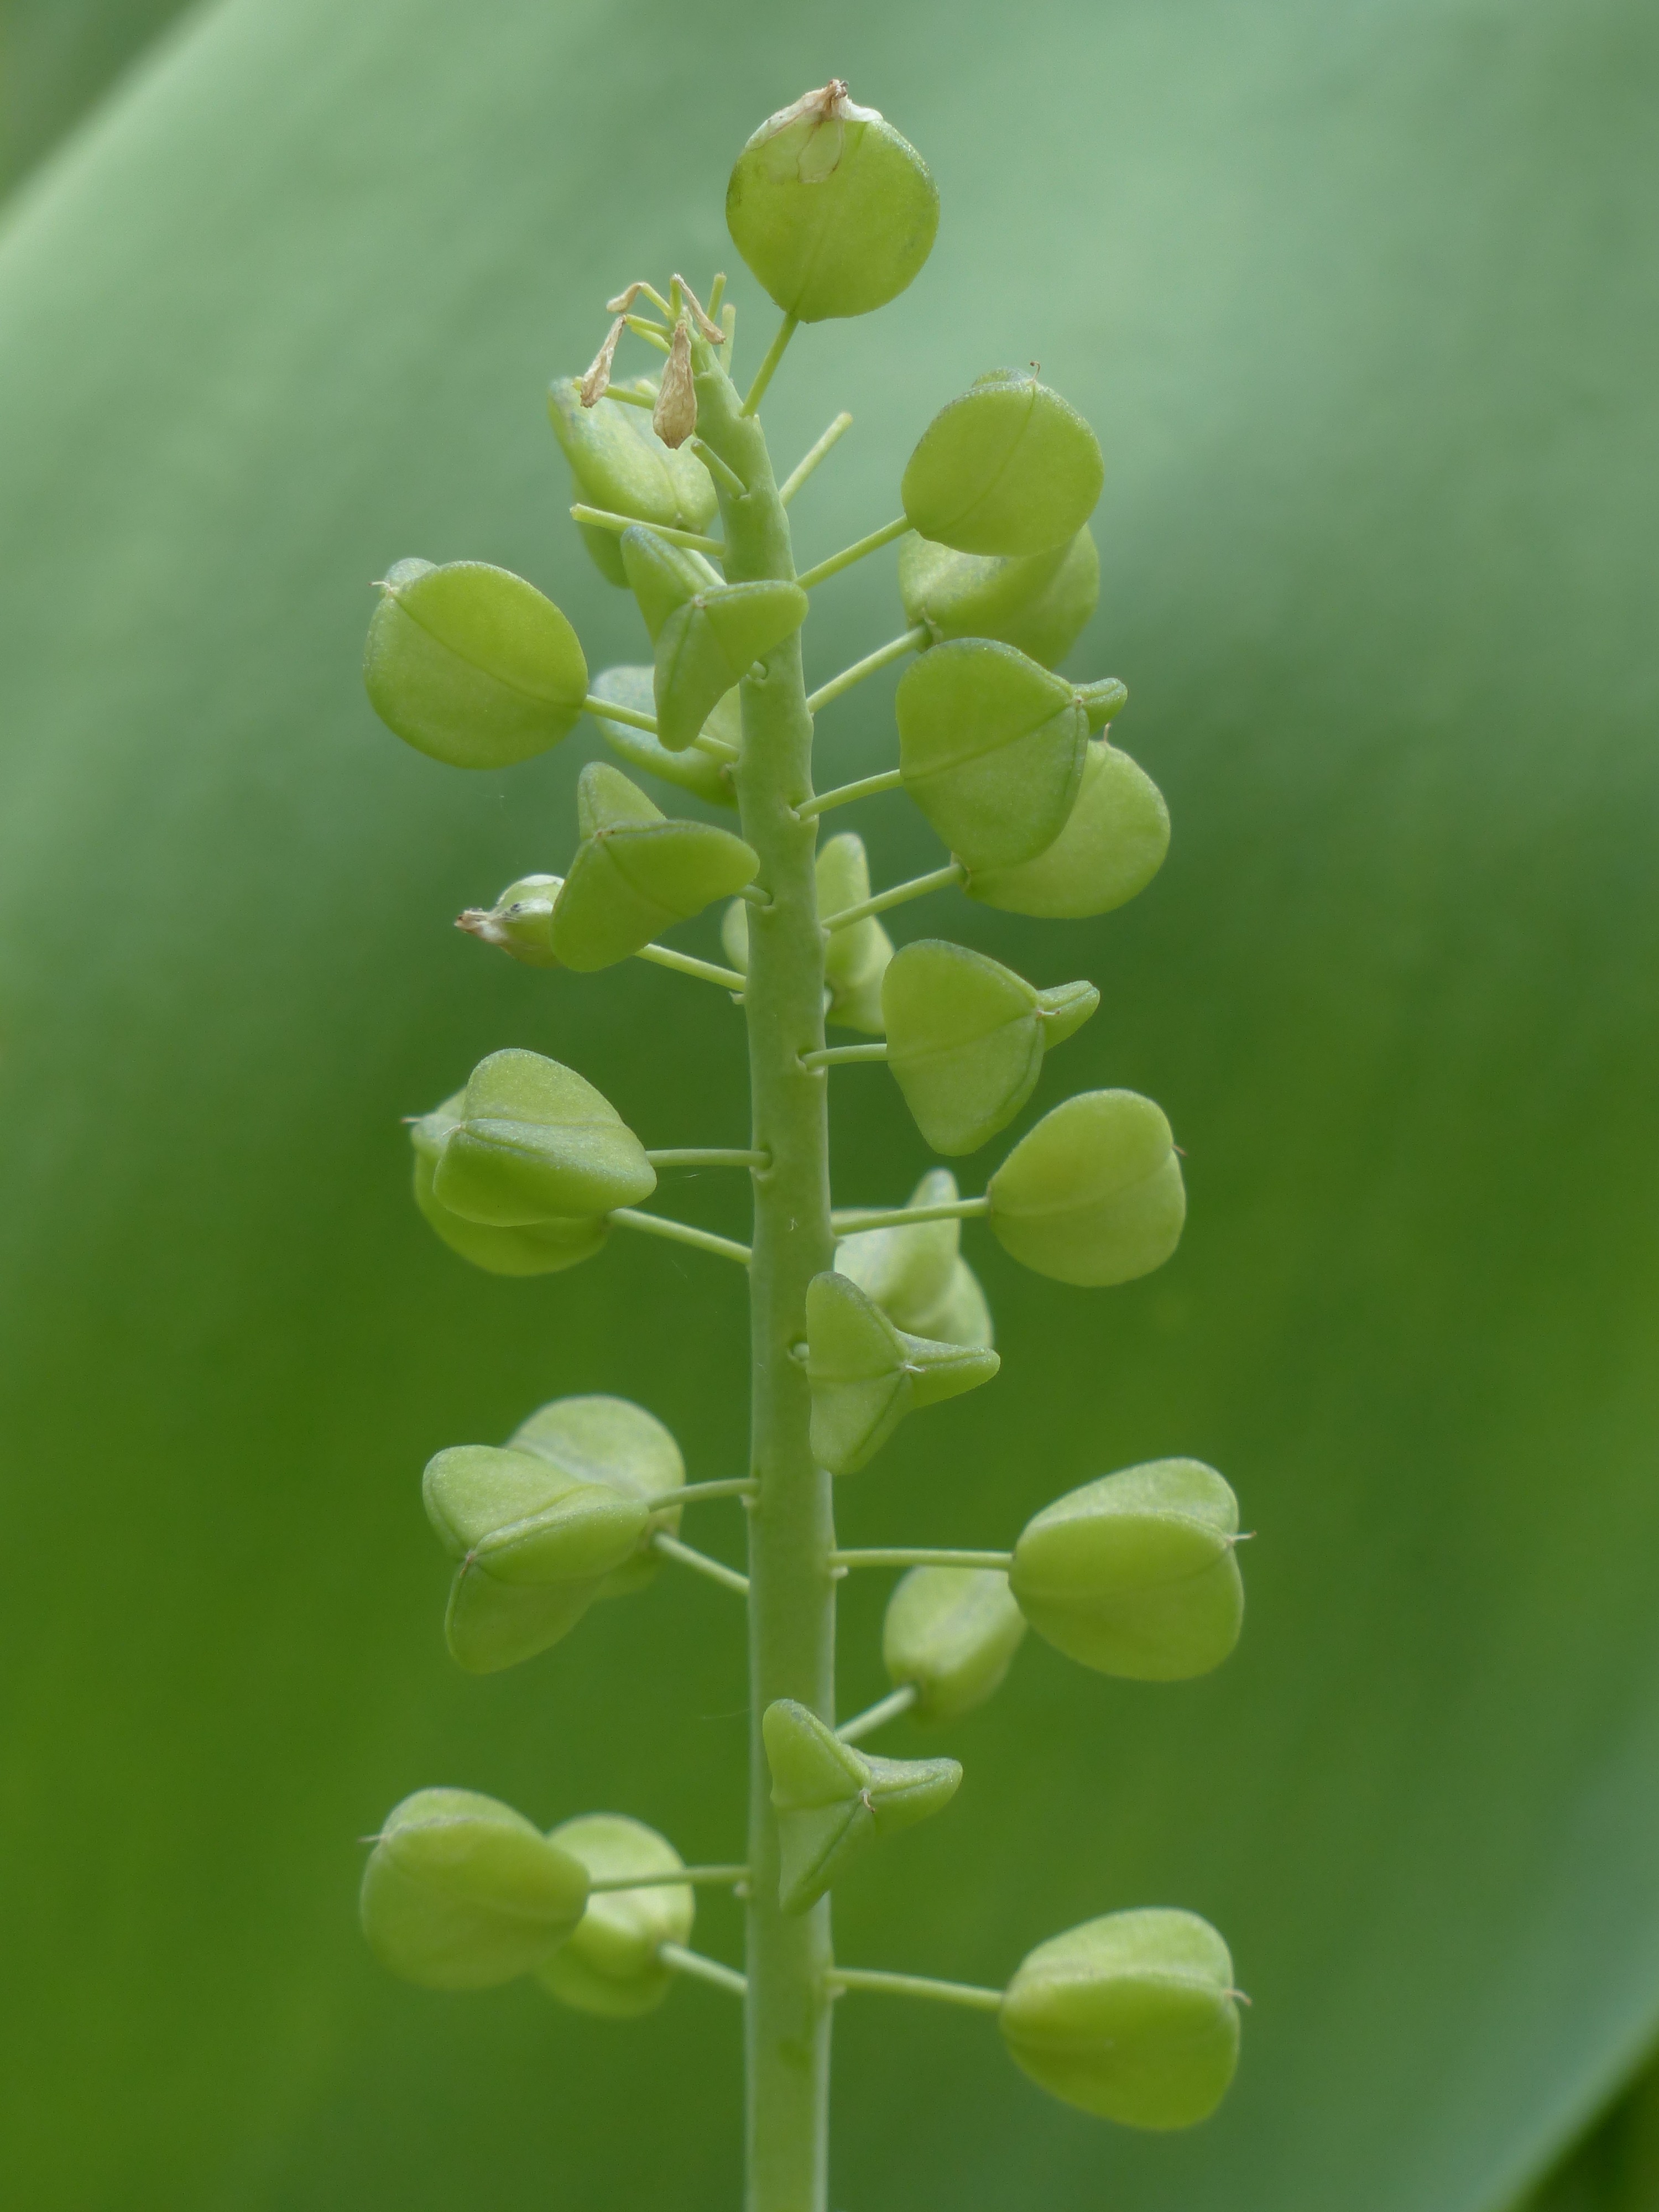
branch, plant, fruit, leaf, flower, food, green, produce, botany, yellow, flora, pods, seeds, triple, macro photography, flowering plant, seed capsules, plant stem, land plant, sch tchen